Northern Area Command (RAAF)

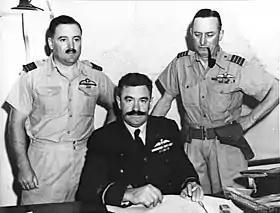
Half-length portrait of three military men behind a desk, all with pilot's wings on left breast pocket. One of the men, seated, has a large dark moustache and is wearing a dark winter uniform. The other two, standing on either side of the seated figure, wear short-sleeved tropical uniforms; one of them has a small moustache, the other has a holster on his belt and is smoking a pipe

Prior to World War II, the Royal Australian Air Force was small enough for all its elements to be directly controlled by RAAF Headquarters in Melbourne. After war broke out, the RAAF began to decentralise its command structure, commensurate with expected increases in manpower and units. Between March 1940 and May 1941, it divided Australia and Papua into four geographically based command-and-control zones: Central Area, Southern Area, Western Area, and Northern Area. The roles of these area commands were air defence, protection of adjacent sea lanes, and aerial reconnaissance. Each was led by an Air Officer Commanding (AOC) responsible for the administration and operations of air bases and units within his boundary.